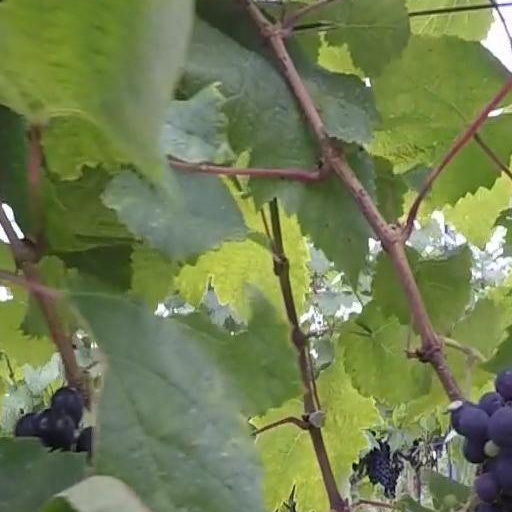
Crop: grape